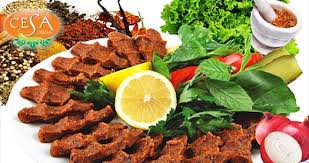
Yemek: cig_kofte